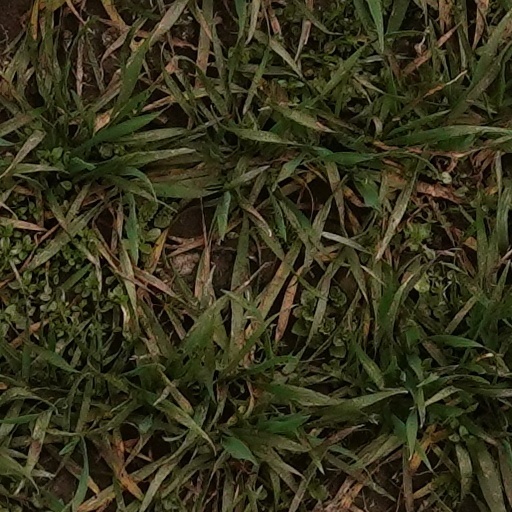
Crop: wheat